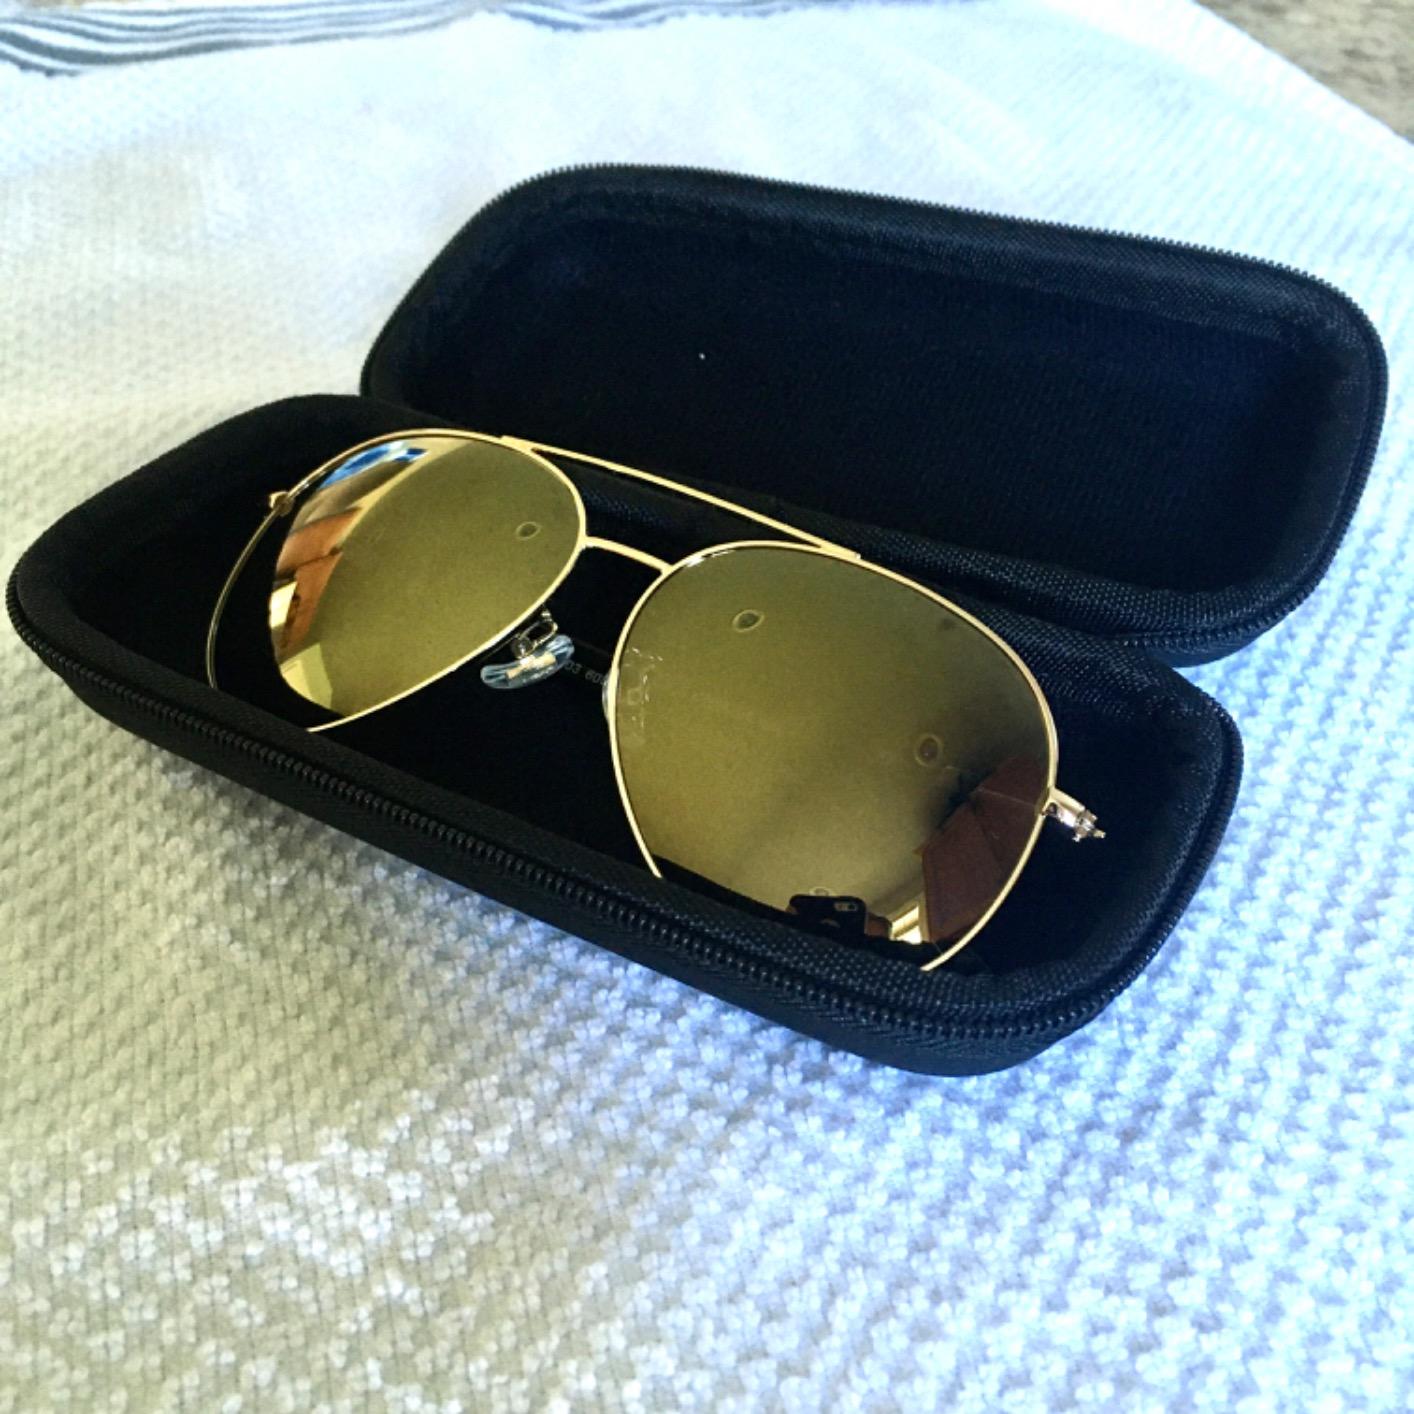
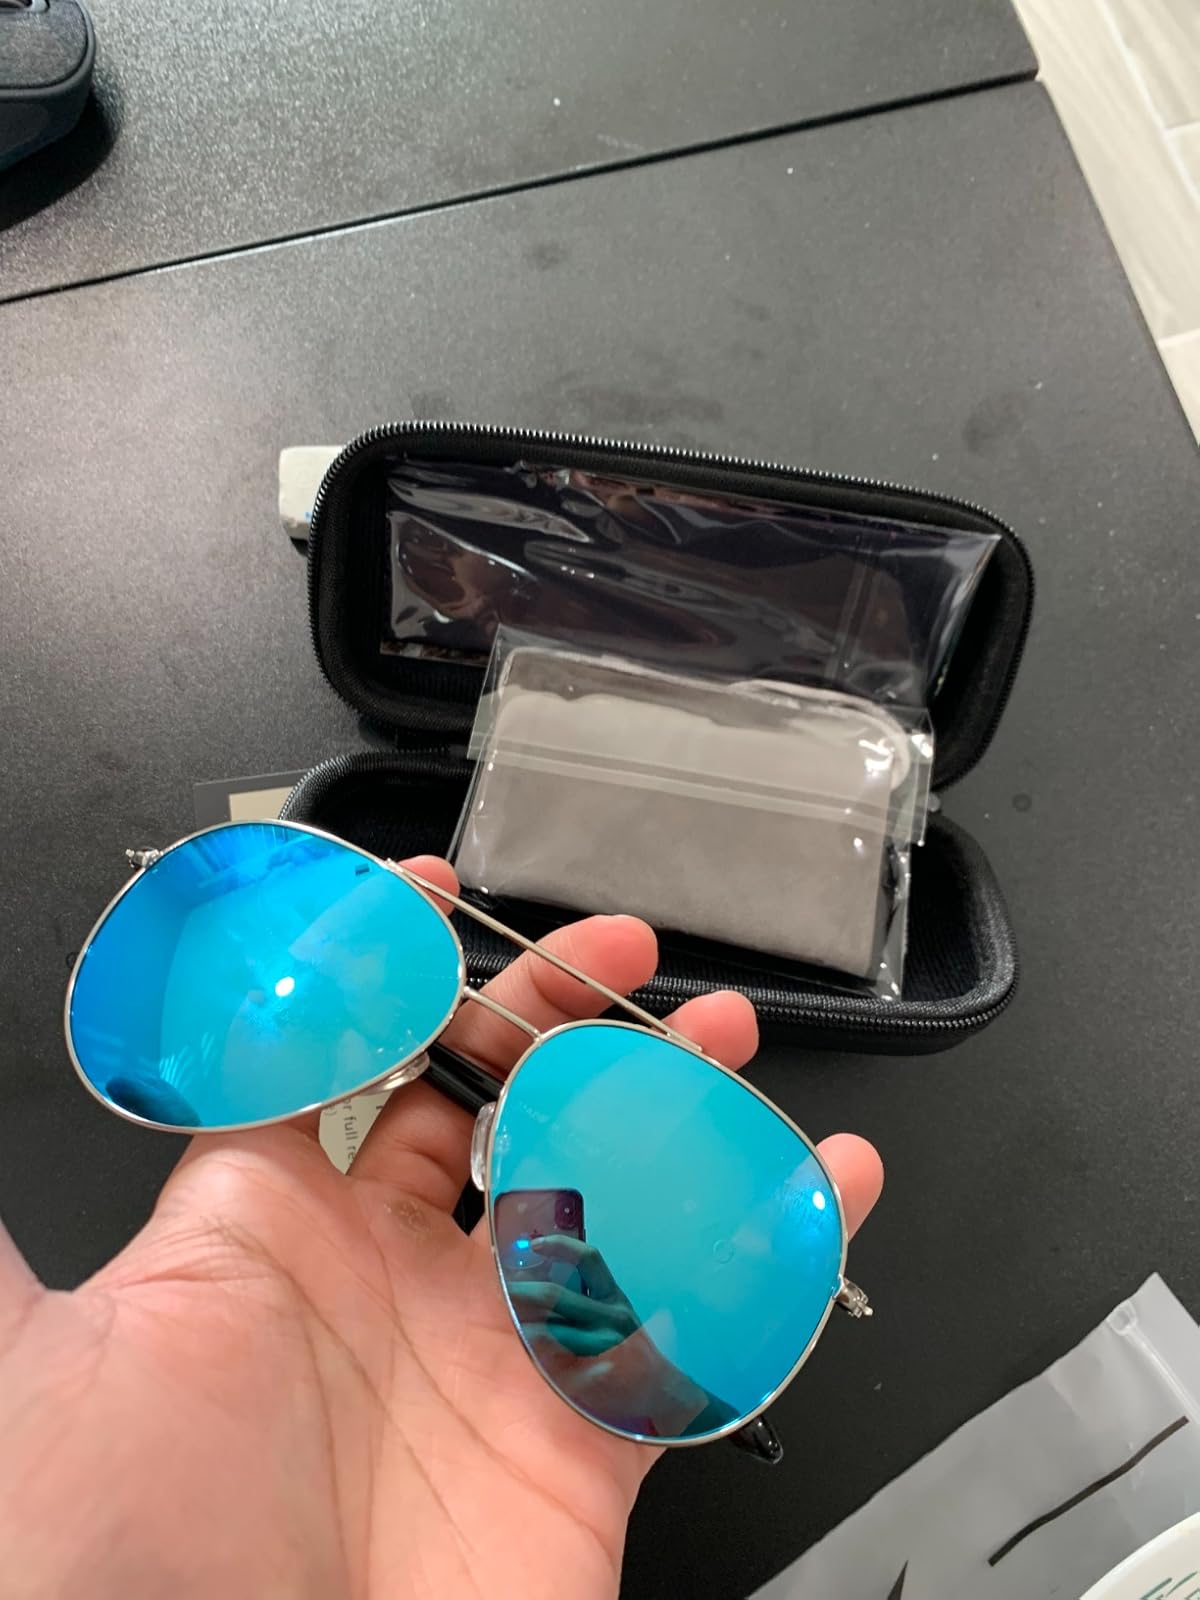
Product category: accessories_sunglasses
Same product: no